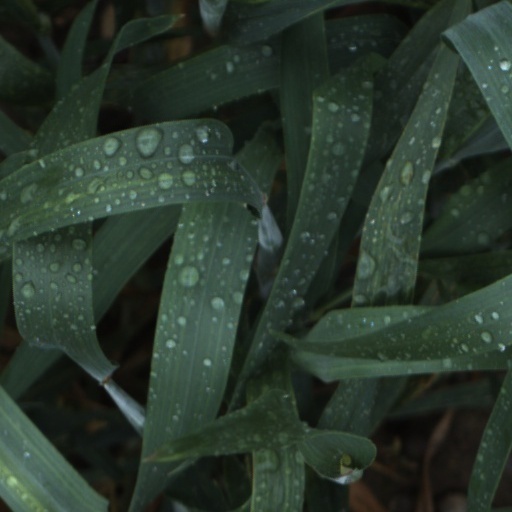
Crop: wheat